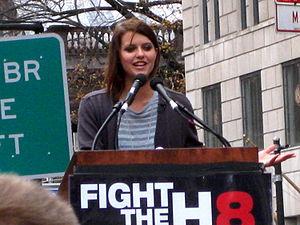
Kim Stolz, née Kimberly Lynn Stolz le 8 juin 1983 à New York, est un mannequin américain